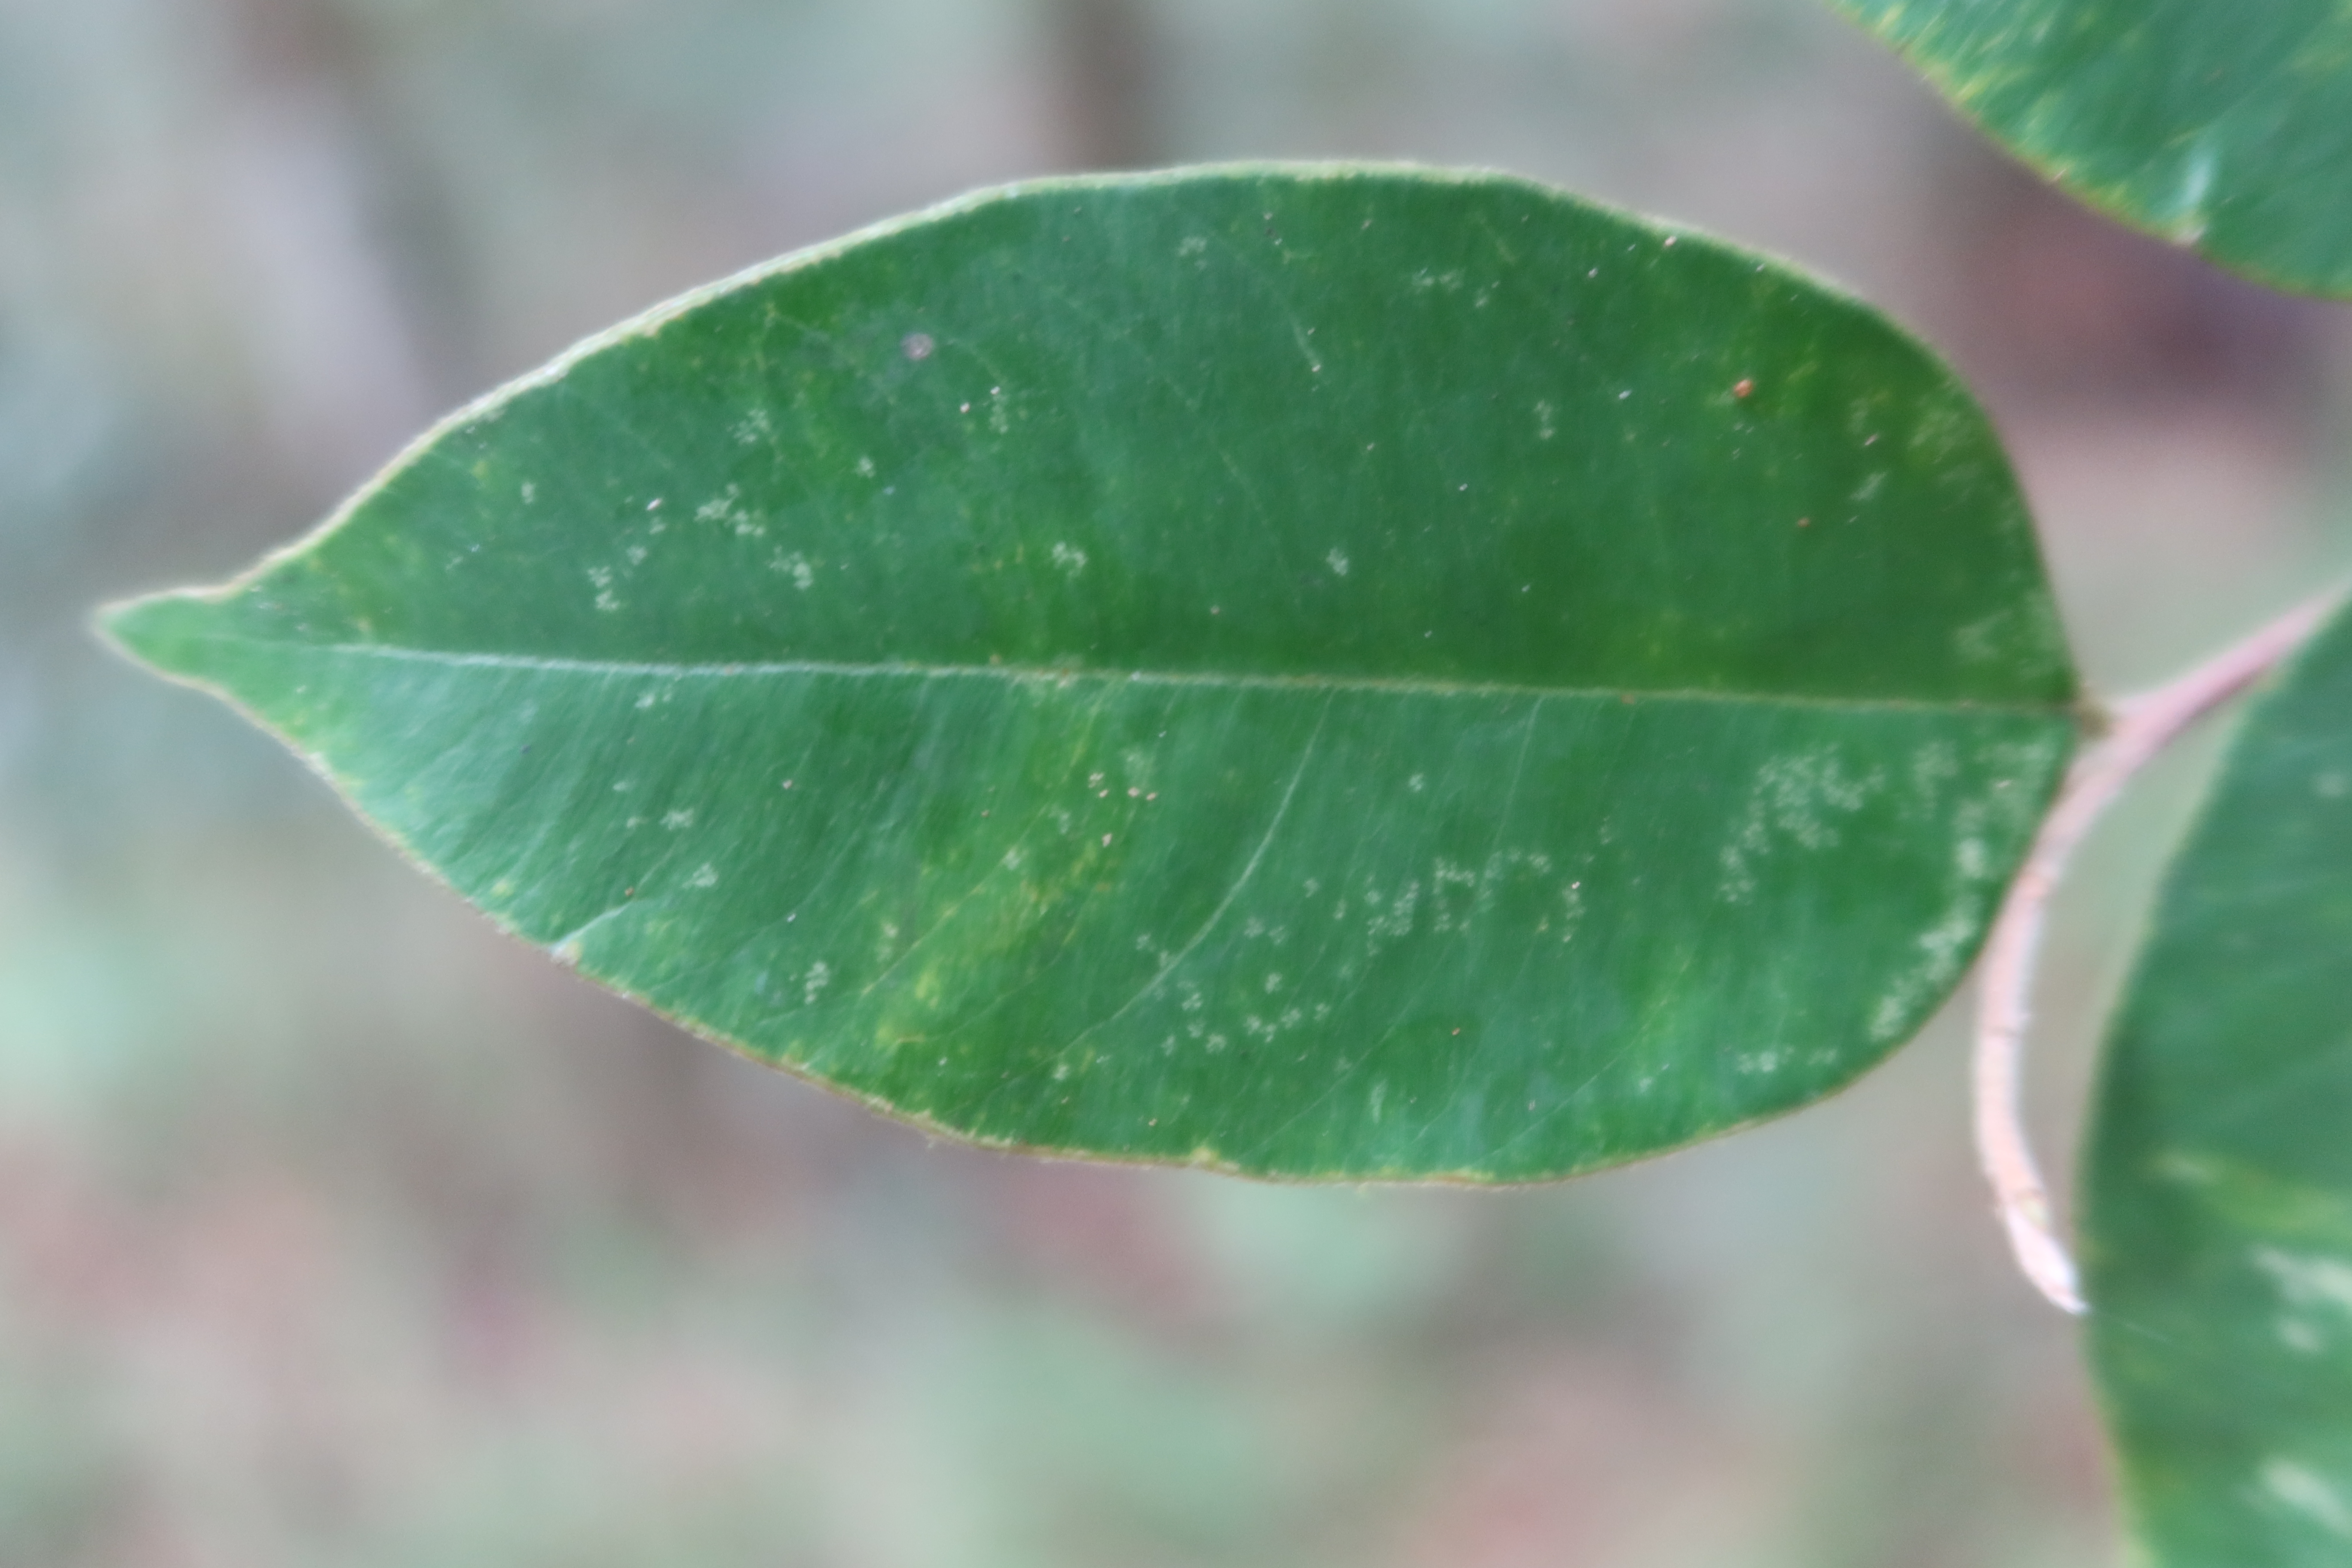
Label: Healthy